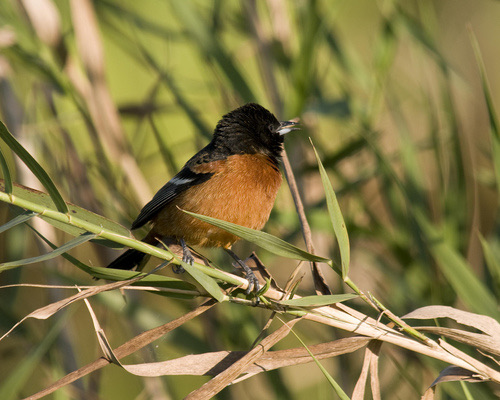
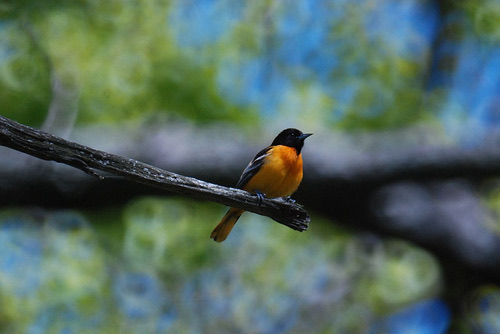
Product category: misc
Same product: yes